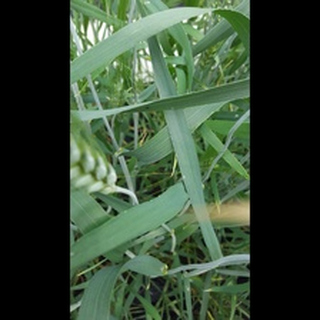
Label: wheat_mildew